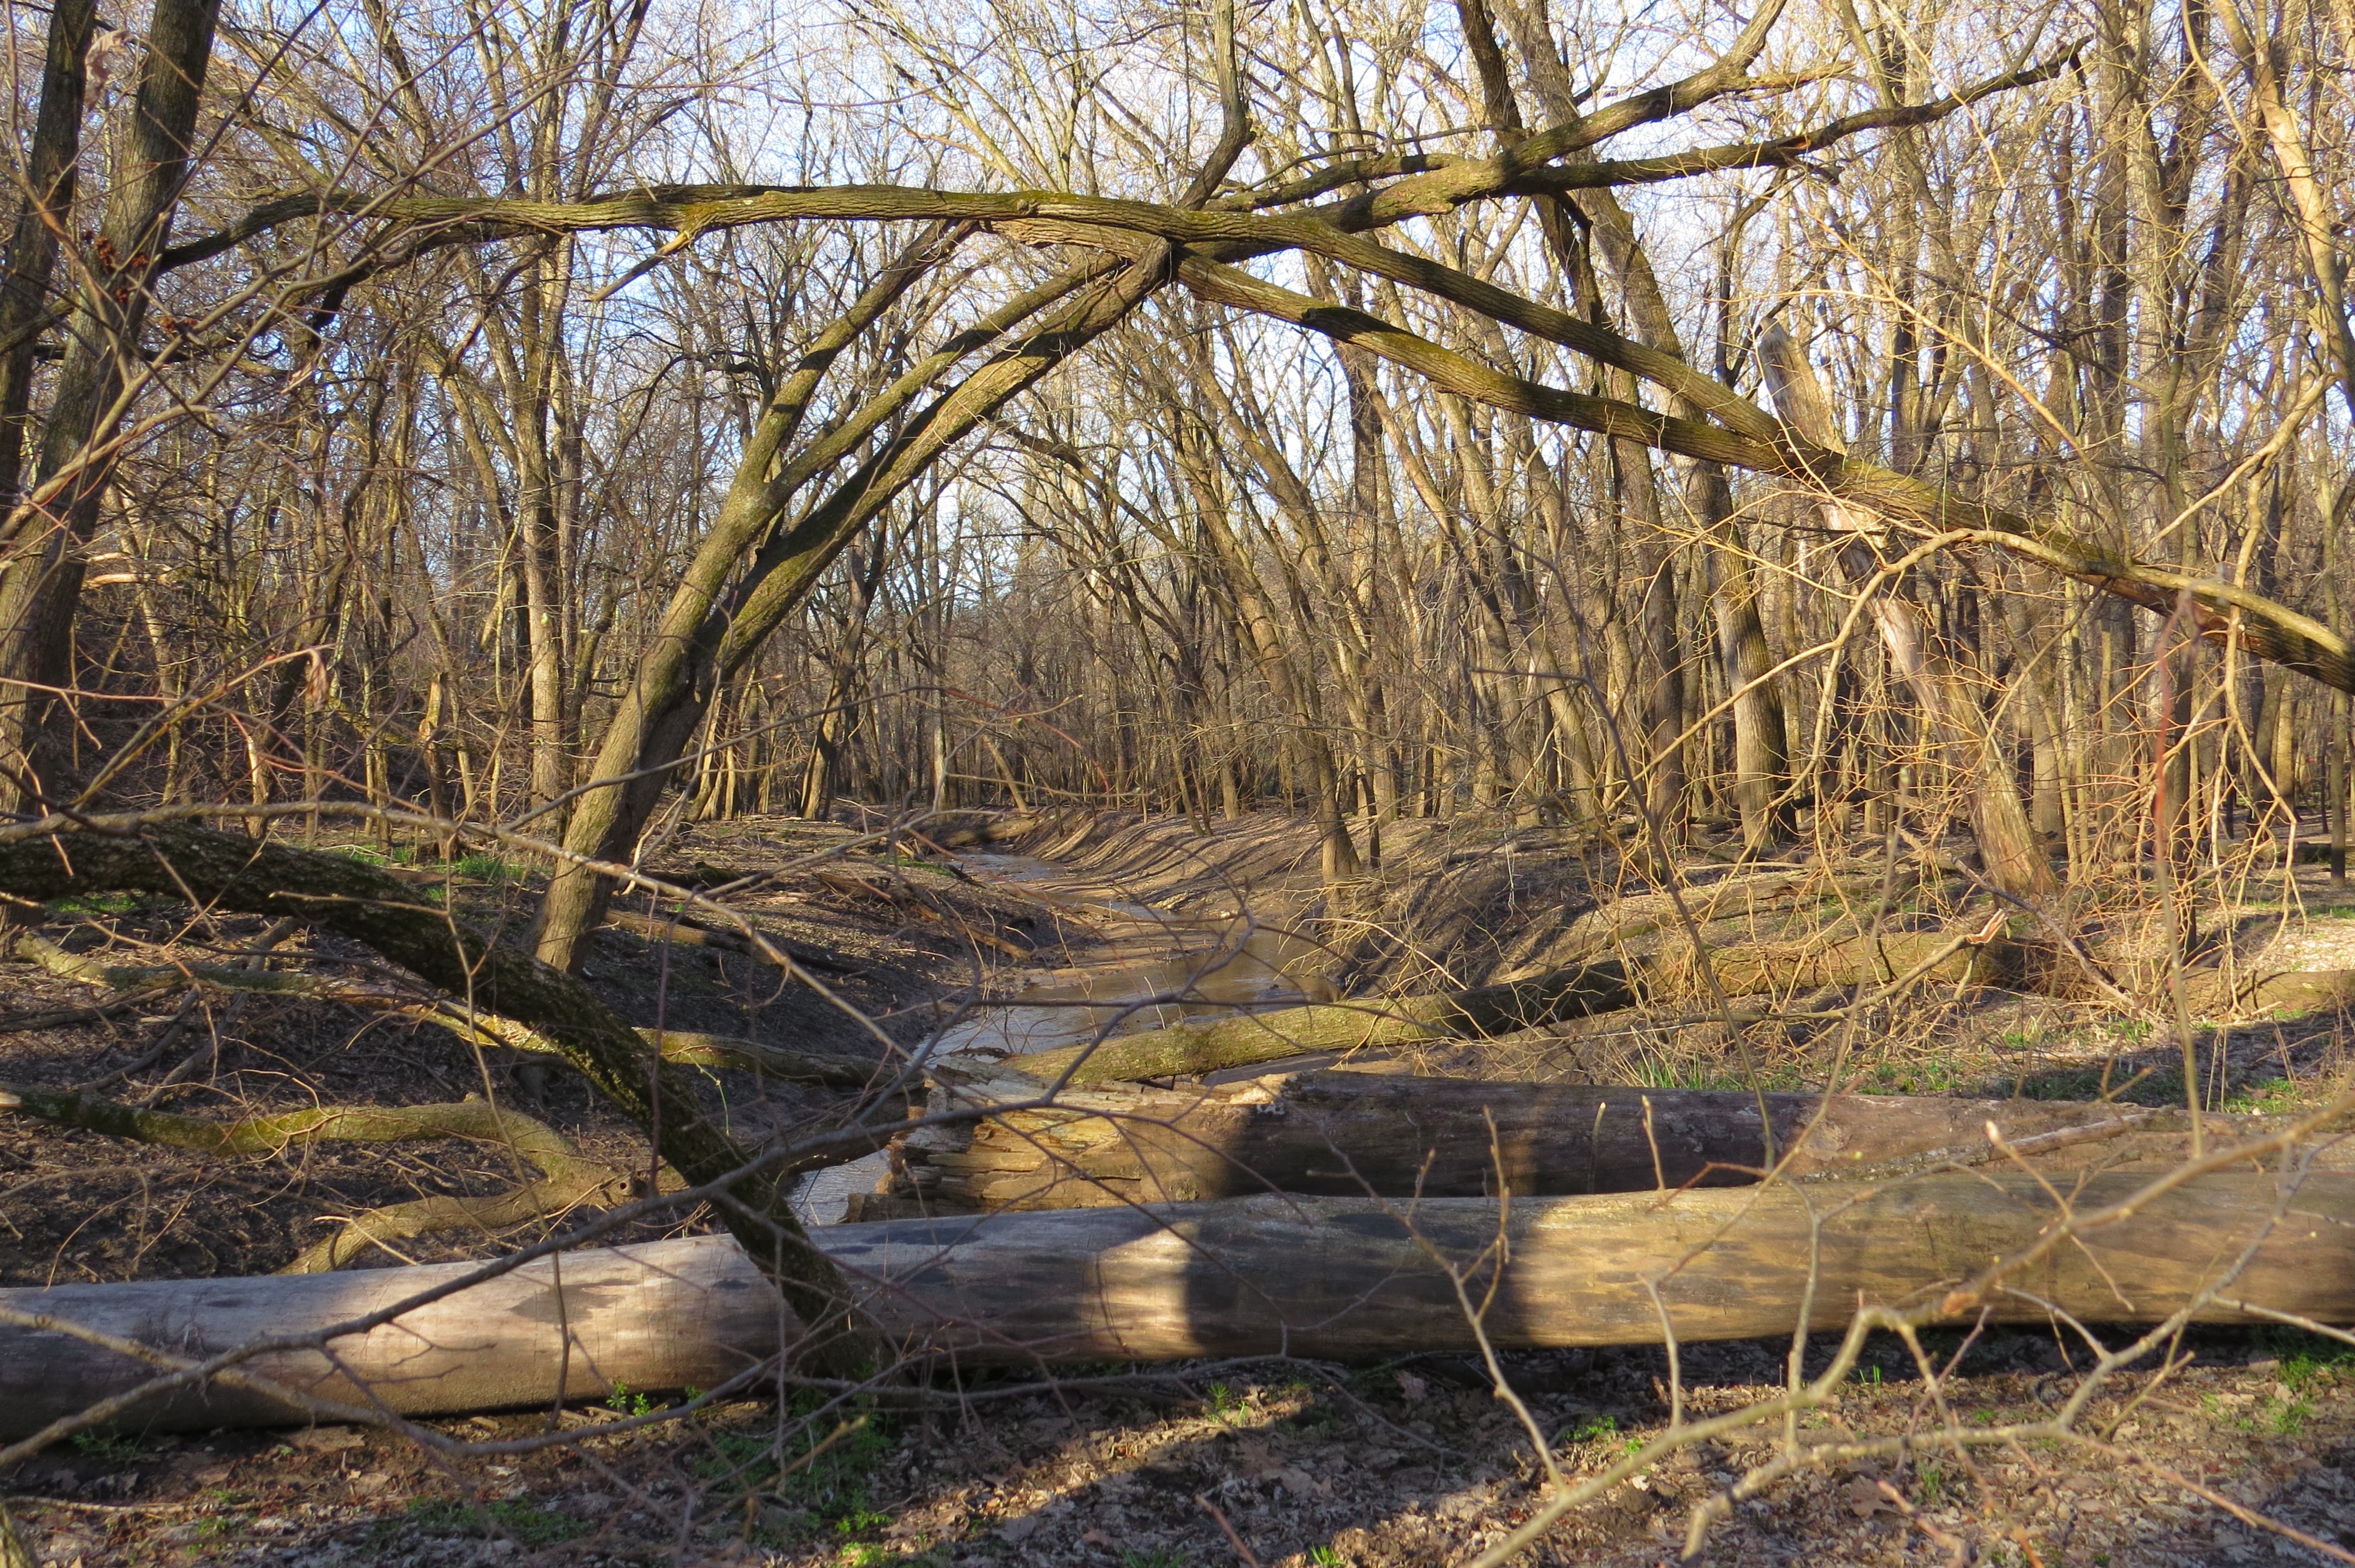
landscape, tree, nature, forest, grass, swamp, wilderness, branch, plant, wood, trunk, stream, autumn, dense, trees, woods, logs, wetland, woodland, habitat, ecosystem, natural environment, grass family, woody plant